De Pere, Wisconsin

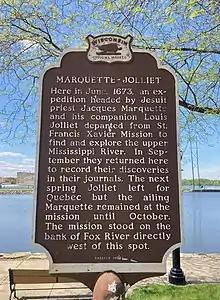
Wisconsin Historical Society Marker 189: Marquette-Joliet. Located on Front St in east De Pere.

De Pere is a city in Brown County, Wisconsin, United States. The population was 25,410 at the 2020 census. It is part of the Green Bay metropolitan area.